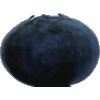
Label: blueberry